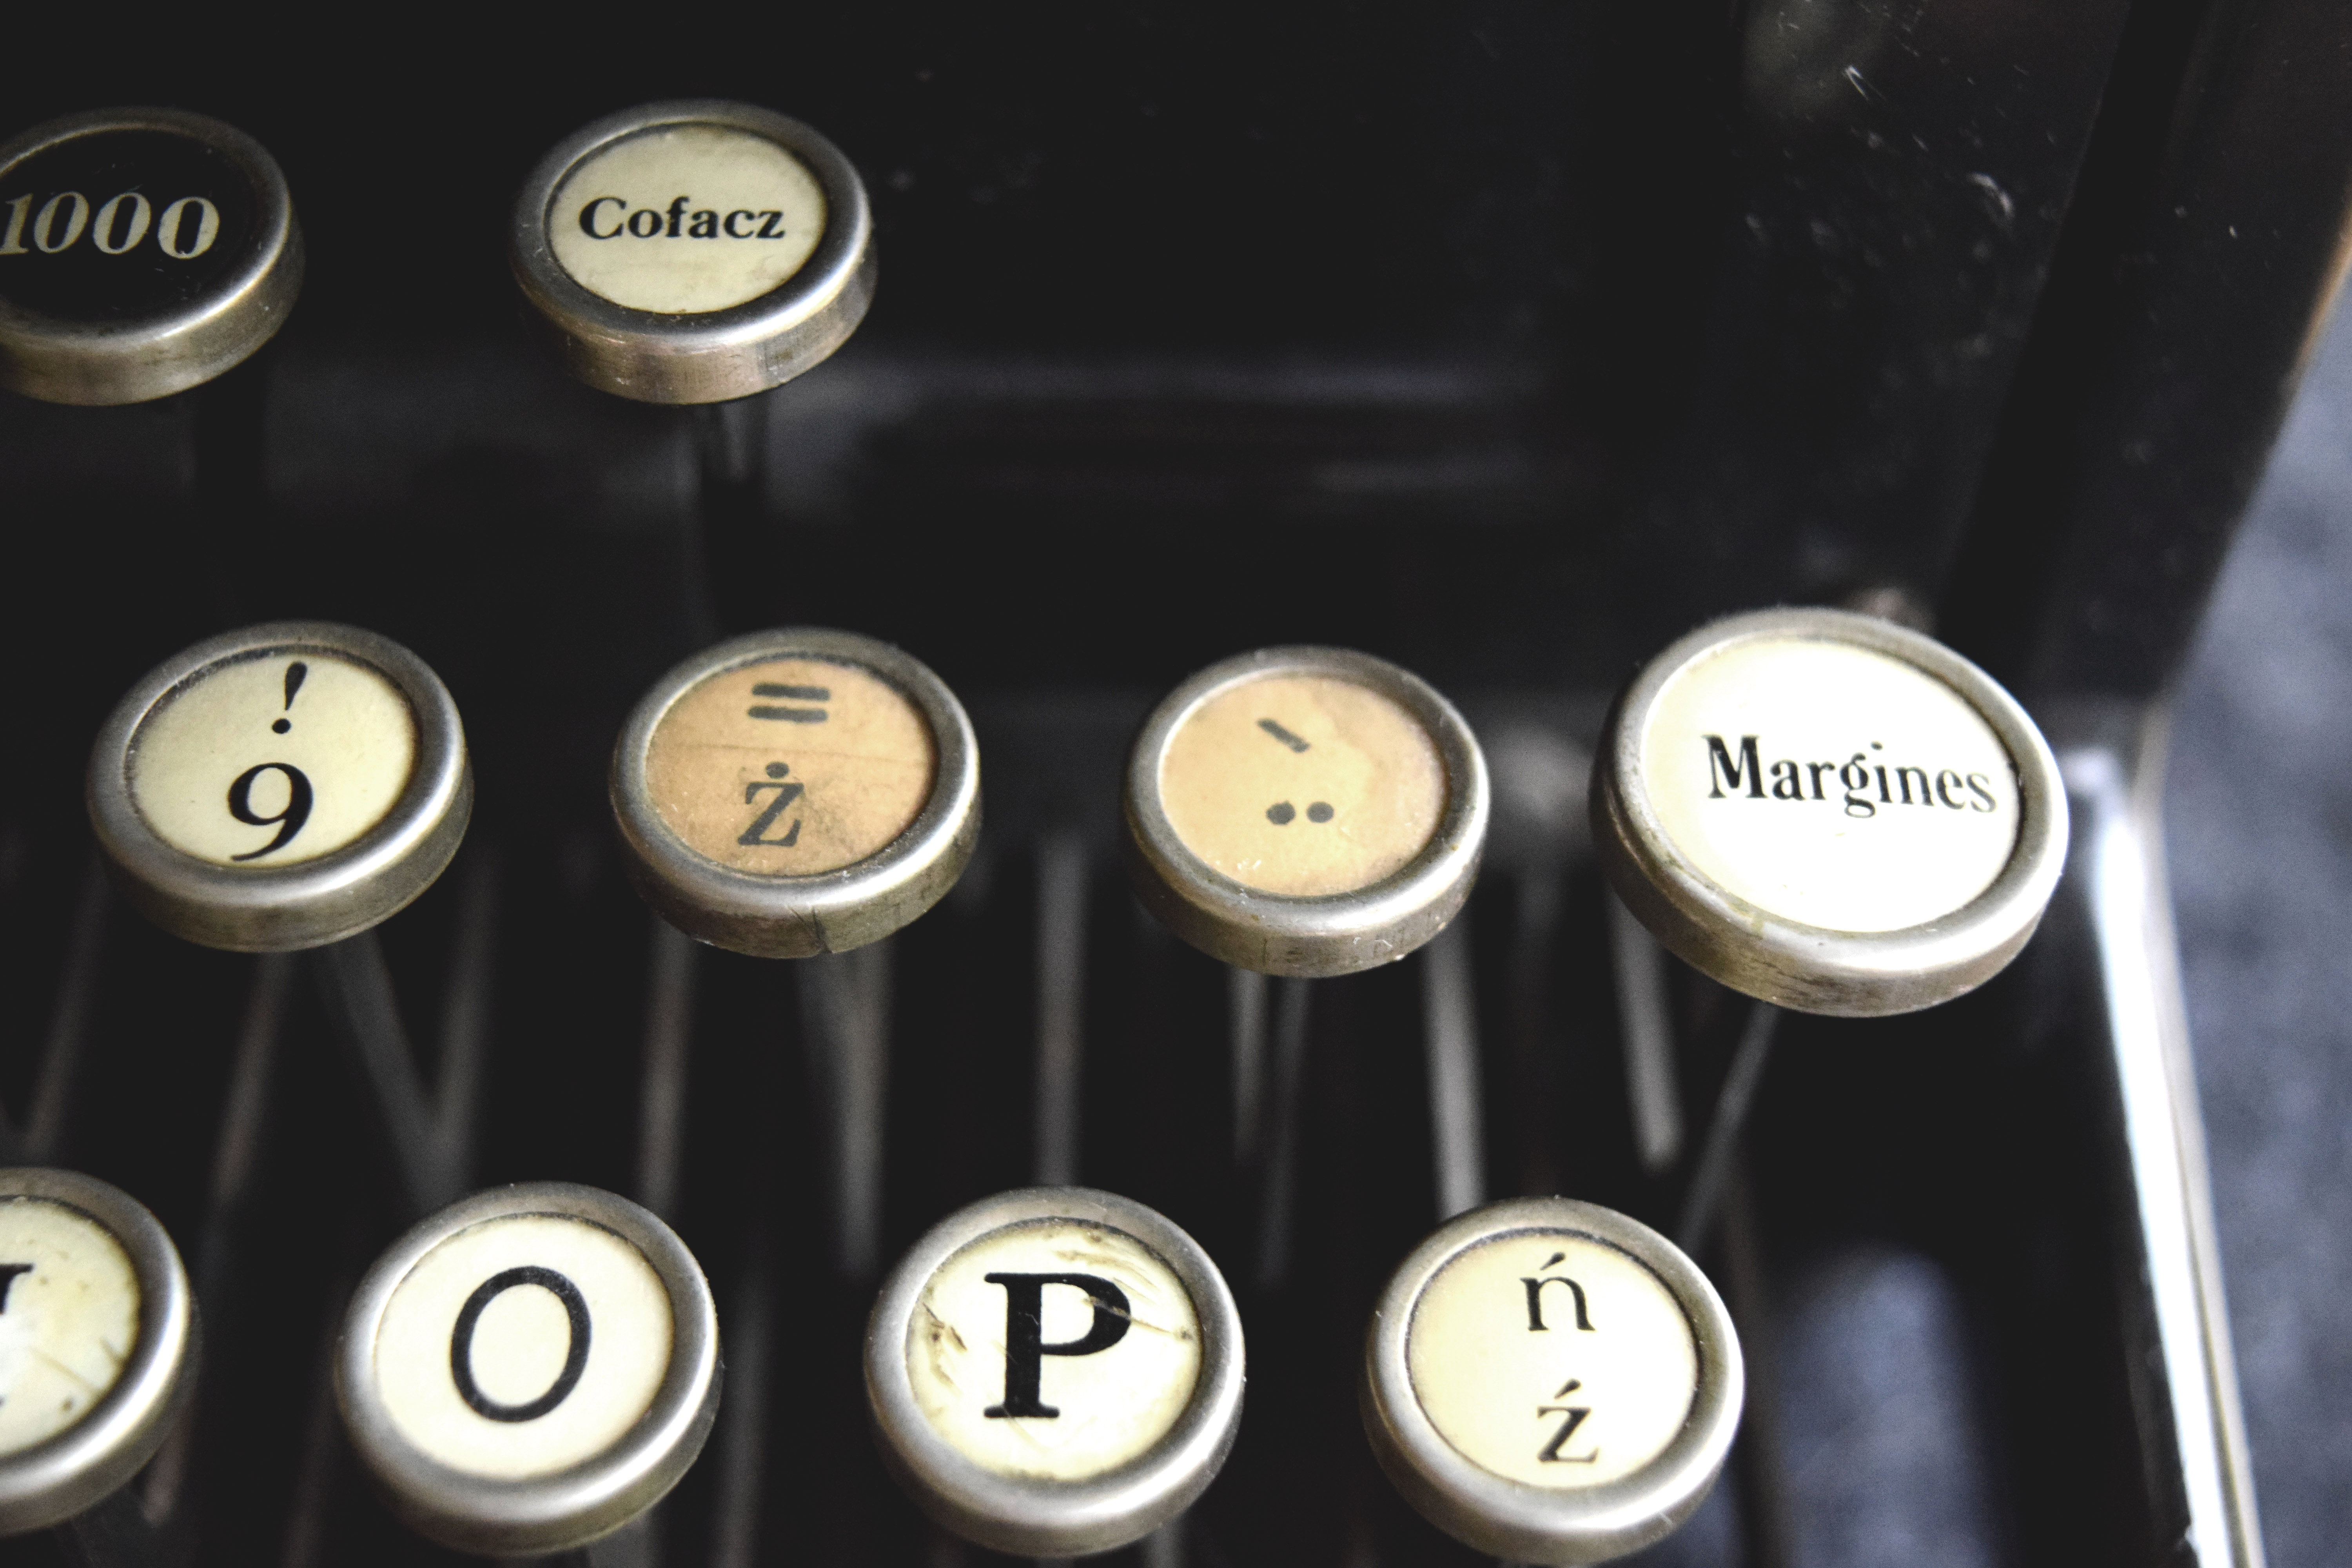
writing, vintage, antique, old, typewriter, journal, model, letters, style, manual, journalism, hobby, office equipment